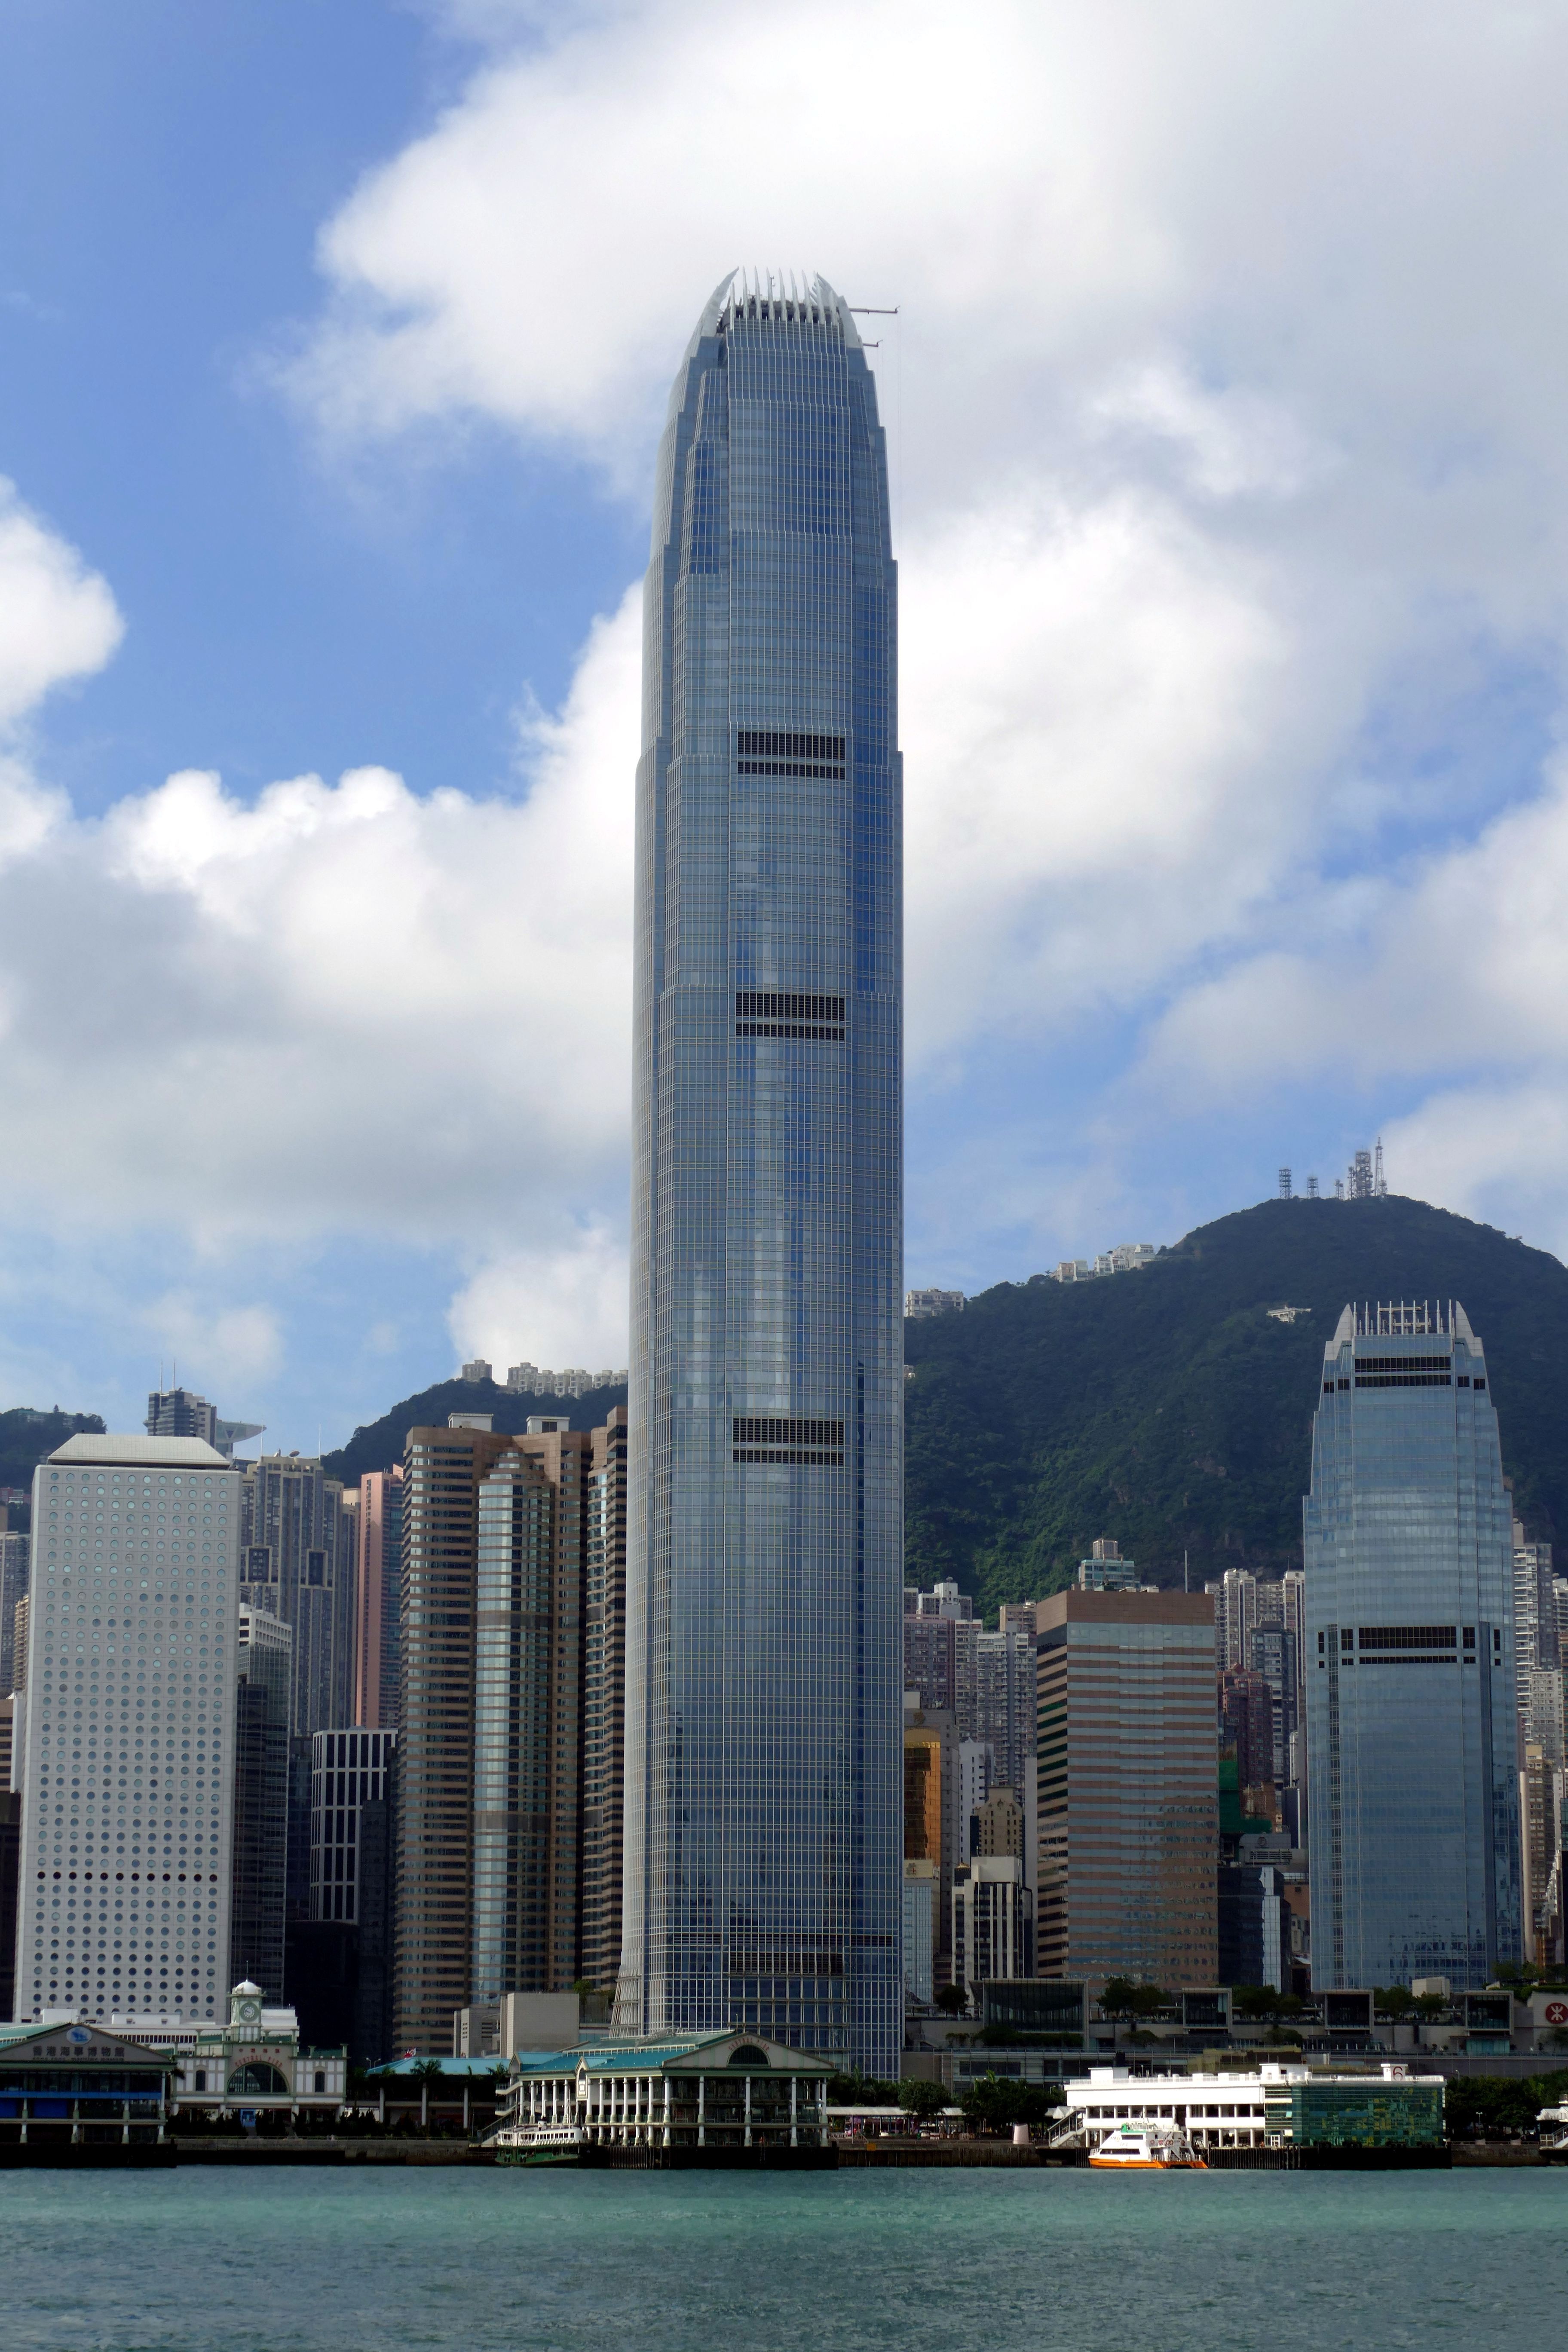
mountain, architecture, skyline, window, glass, building, city, skyscraper, cityscape, downtown, tower, asia, landmark, modern, tower block, hong kong, china, big city, urban area, human settlement, metropolitan area